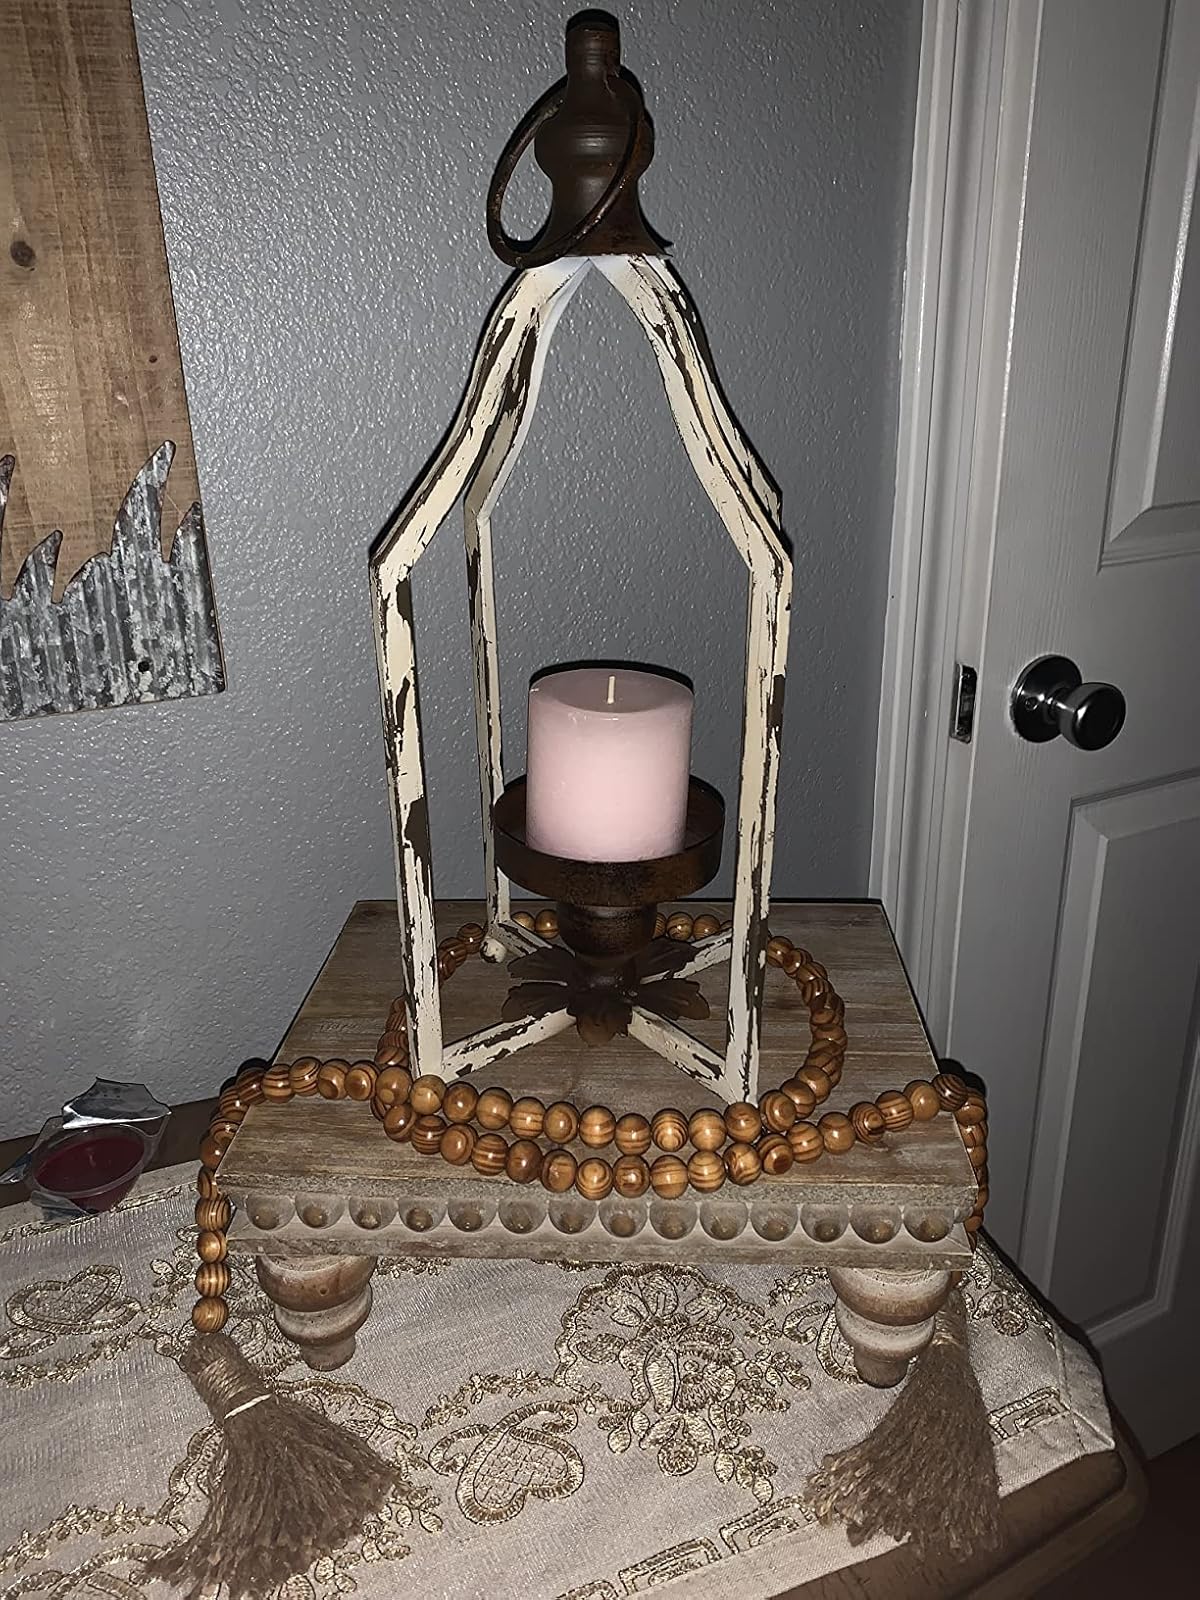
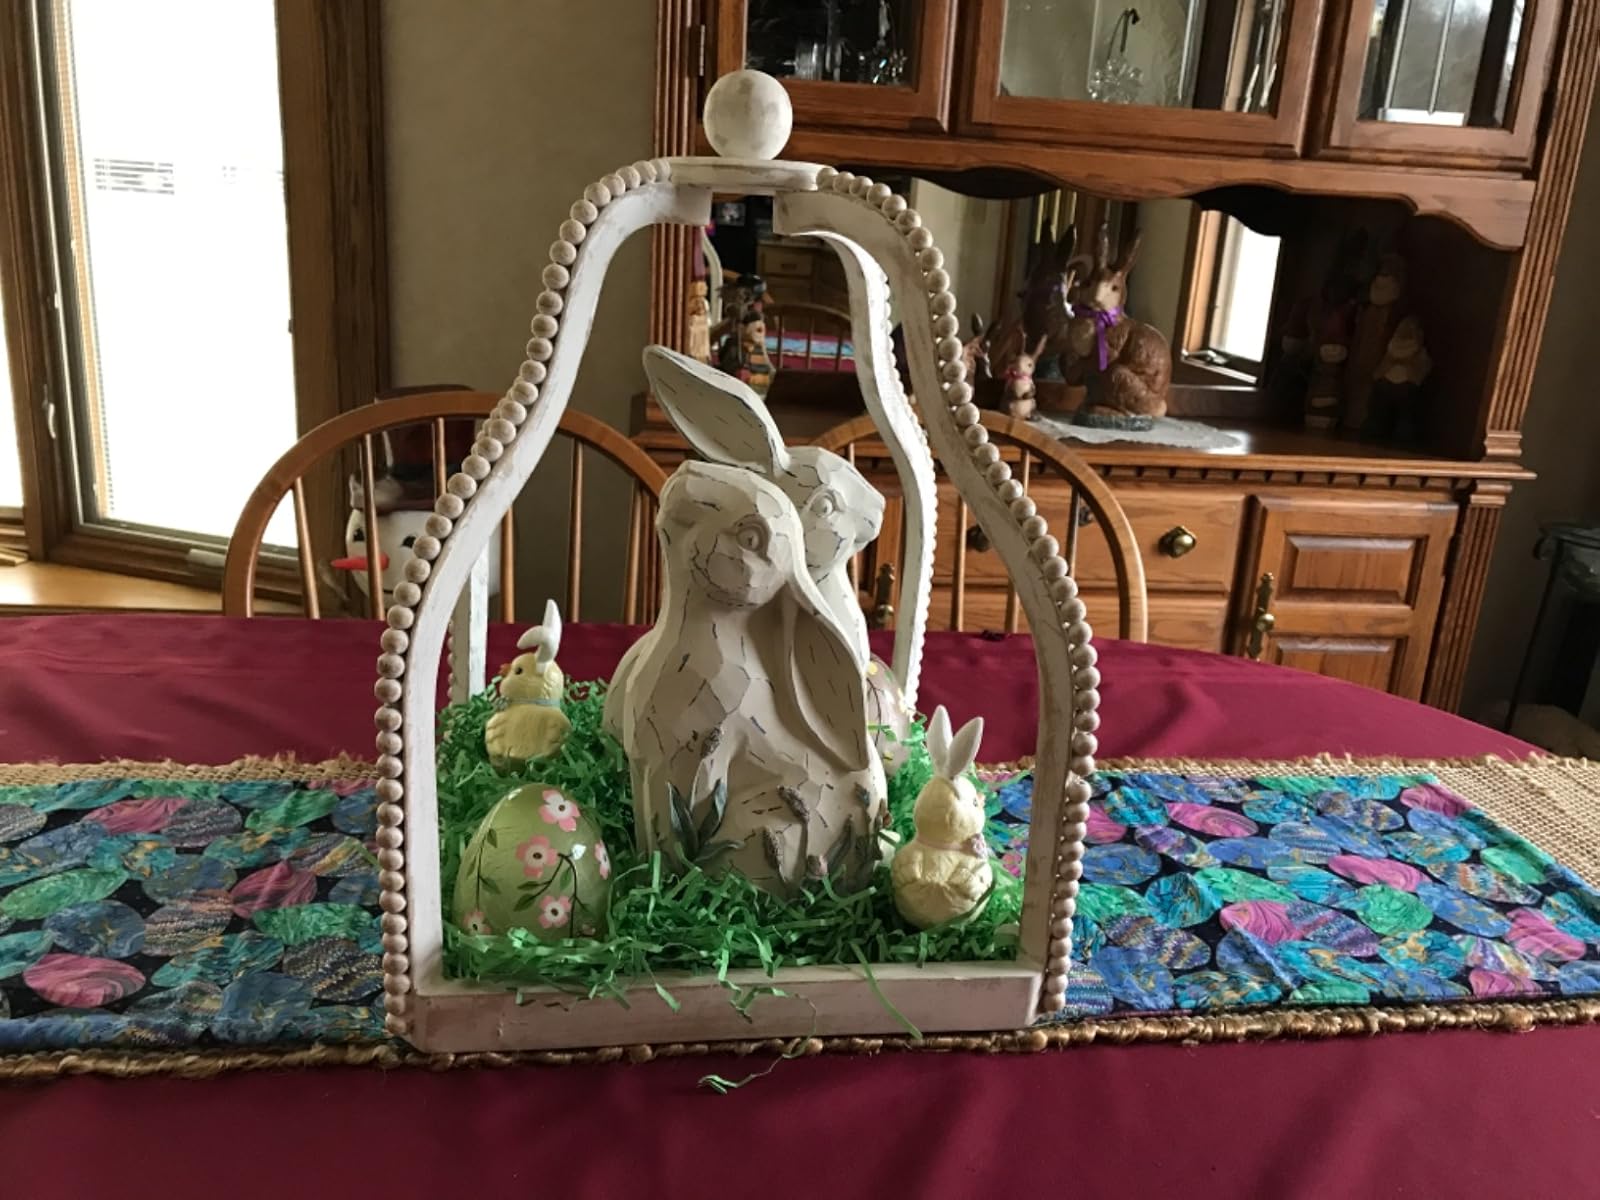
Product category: lantern
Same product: no